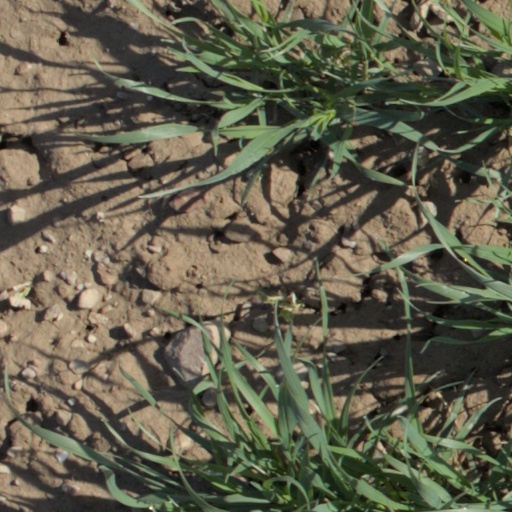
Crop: wheat